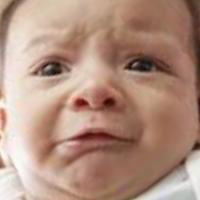
Age group: age 01-10